Perth

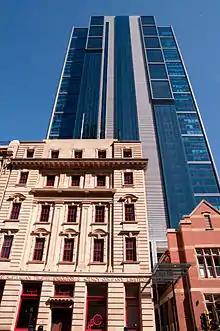
Brookfield Place towering above heritage buildings in the CBD. Built during the late 2000s mining boom, it is tenanted by the mining company BHP.

The ethnic make-up of Perth changed in the second part of the 20th century when significant numbers of continental European immigrants arrived in the city. Prior to this, Perth's population had been almost completely Anglo-Celtic in ethnic origin. As Fremantle was the first landfall in Australia for many migrant ships coming from Europe in the 1950s and 1960s, Perth started to experience a diverse influx of people, including Italians, Greeks, Dutch, Germans, Turks, Croats and Macedonians. The Italian influence in the Perth and Fremantle area has been substantial, evident in places like the "Cappuccino strip" in Fremantle featuring many Italian eateries and shops. In Fremantle, the traditional Italian blessing of the fleet festival is held every year at the start of the fishing season. In Northbridge every December is the San Nicola (Saint Nicholas) Festival, which involves a pageant followed by a concert, predominantly in Italian. Suburbs surrounding the Fremantle area, such as Spearwood and Hamilton Hill, also contain high concentrations of Italians, Croatians and Portuguese. Perth has also been home to a small Jewish community since 1829—numbering 6,331 in 2021—who have emigrated primarily from Eastern Europe and more recently from South Africa.